United States Army Air Service

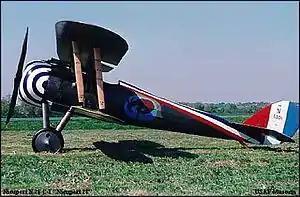
Nieuport 28 in 95th Aero Squadron markings

Sent to Europe in March 1917 as an observer, Lieutenant Colonel Billy Mitchell arrived in Paris just four days after the United States declared war and established an office for the American "air service." Upon his arrival in France in June 1917, American Expeditionary Force commanding general John J. Pershing met with Mitchell, who advised Pershing that his office was ready to proceed with any project Pershing might require. Pershing's aviation officer, Major Townsend F. Dodd, first used the term "Air Service" in a memo to the chief of staff of the AEF on 20 June 1917. The term also appeared on July 5, 1917, in AEF General Order (G.O.) No. 8, in tables detailing staff organization and duties. Mitchell replaced Dodd on 30 June 1917, with the position renamed "Chief of Air Service" and its duties described. After Mitchell was superseded in September by Kenly, he remained as "ex officio" chief through his influence on Kenly as Air Commander, Zone of the Advance (ACA).